Bourgeois of Paris

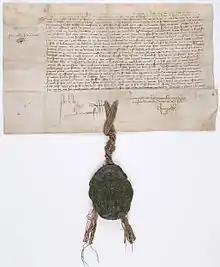

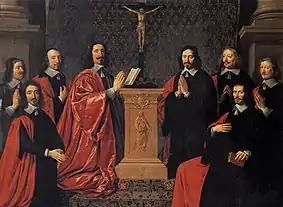
The échevins of Paris, by Philippe de Champaigne, 1648

A bourgeois of Paris was traditionally a member of one of the corporations or guilds that existed under the Ancien Régime. According to Article 173 of the Custom of Paris, a bourgeois had to possess a domicile in Paris as a tenant or owner for at least a year and a day. This qualification was also required for public offices such as provost of the merchants, alderman or consul, but unlike the bourgeois or citizens of other free cities, Parisians did not need letters of bourgeoisie to prove their status.